Erectile dysfunction

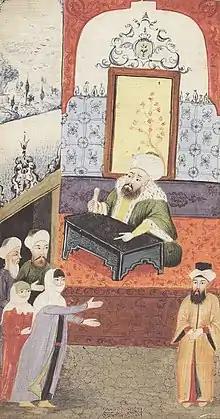
An unhappy wife is complaining to the qadi about her husband's impotence. Ottoman miniature.

Attempts to treat the symptoms described by ED date back well over 1,000 years. In the 8th century, males of Ancient Rome and Greece wore talismans of rooster and goat genitalia, believing these talismans would serve as an aphrodisiac and promote sexual function. In the 13th century, Albertus Magnus recommended ingesting roasted wolf penis as a remedy for impotence. During the late 16th and 17th centuries in France, male impotence was considered a crime, as well as legal grounds for a divorce. The practice, which involved inspection of the complainants by court experts, was declared obscene in 1677.